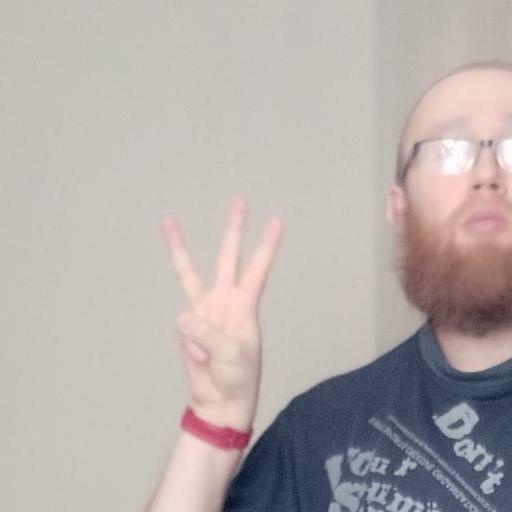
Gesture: three